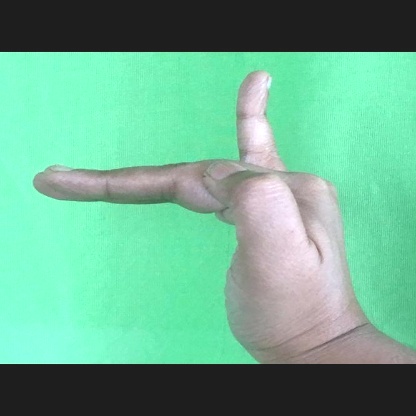
Mudra: Hamsapaksha